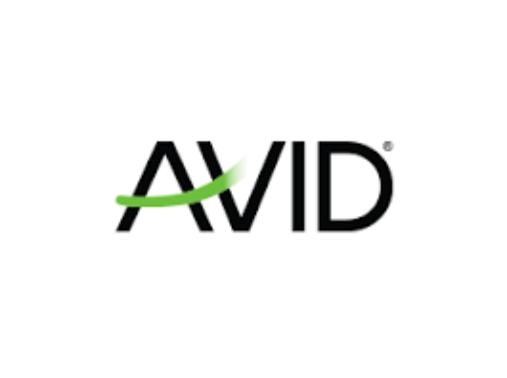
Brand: Avid
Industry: Necessities